Spread offense

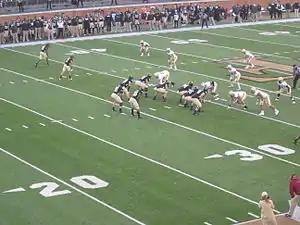
The Wake Forest Demon Deacons are lined up in a three-receiver spread package during a 2012 game against Boston College.

The spread offense is an offensive scheme in gridiron football that typically places the quarterback in the shotgun formation, and "spreads" the offense horizontally using three-, four-, and even five-receiver sets. Used at every level of the game including professional (NFL, CFL), college (NCAA, NAIA, U Sports), and high school programs across the US and Canada, spread offenses often employ a no-huddle approach. Some implementations of the spread also feature wide splits between the offensive linemen.